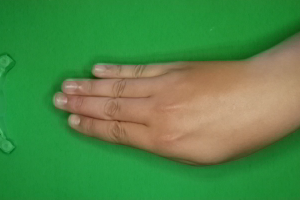
Label: paper